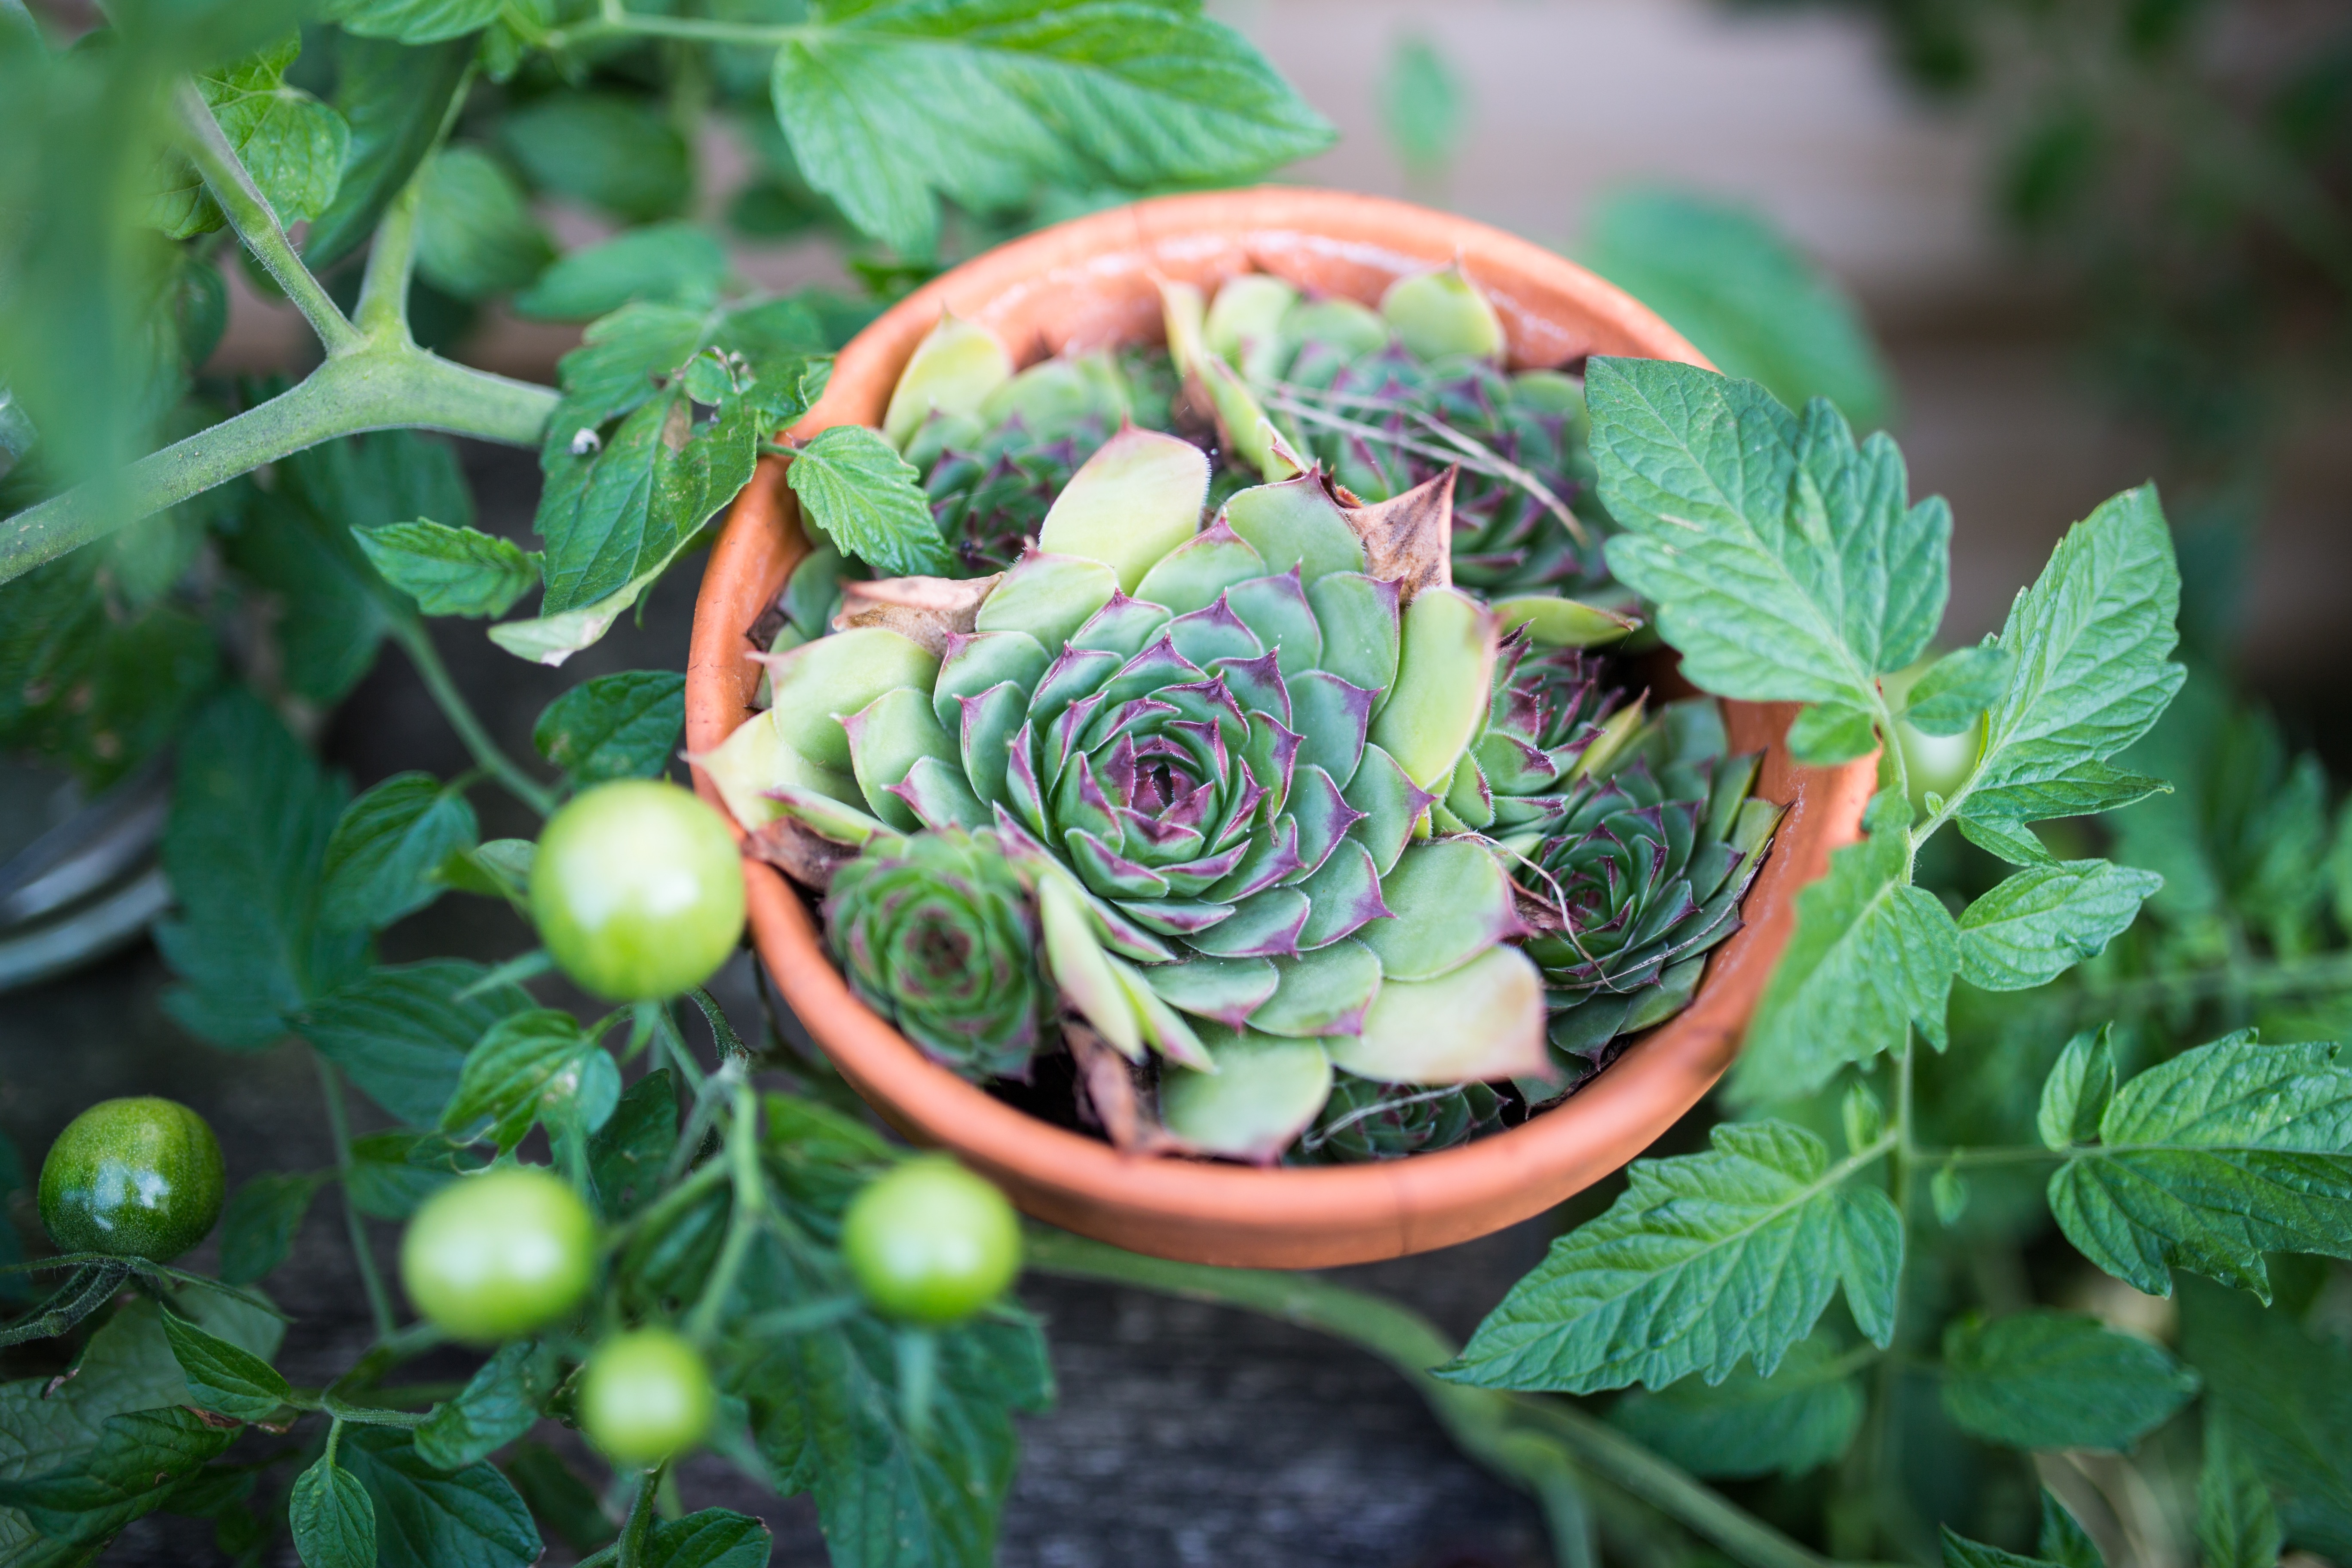
plant, leaf, flower, rose, food, green, produce, vegetable, botany, garden, flora, tomato, wildflower, floristry, macro photography, flowering plant, rose family, floral design, land plant, flower arranging